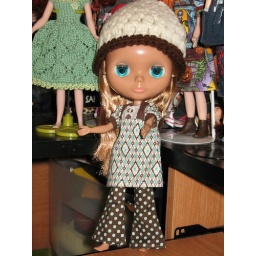
Roxy is wearing beautiful dress by Riff Ragz, pants and hat from YJ